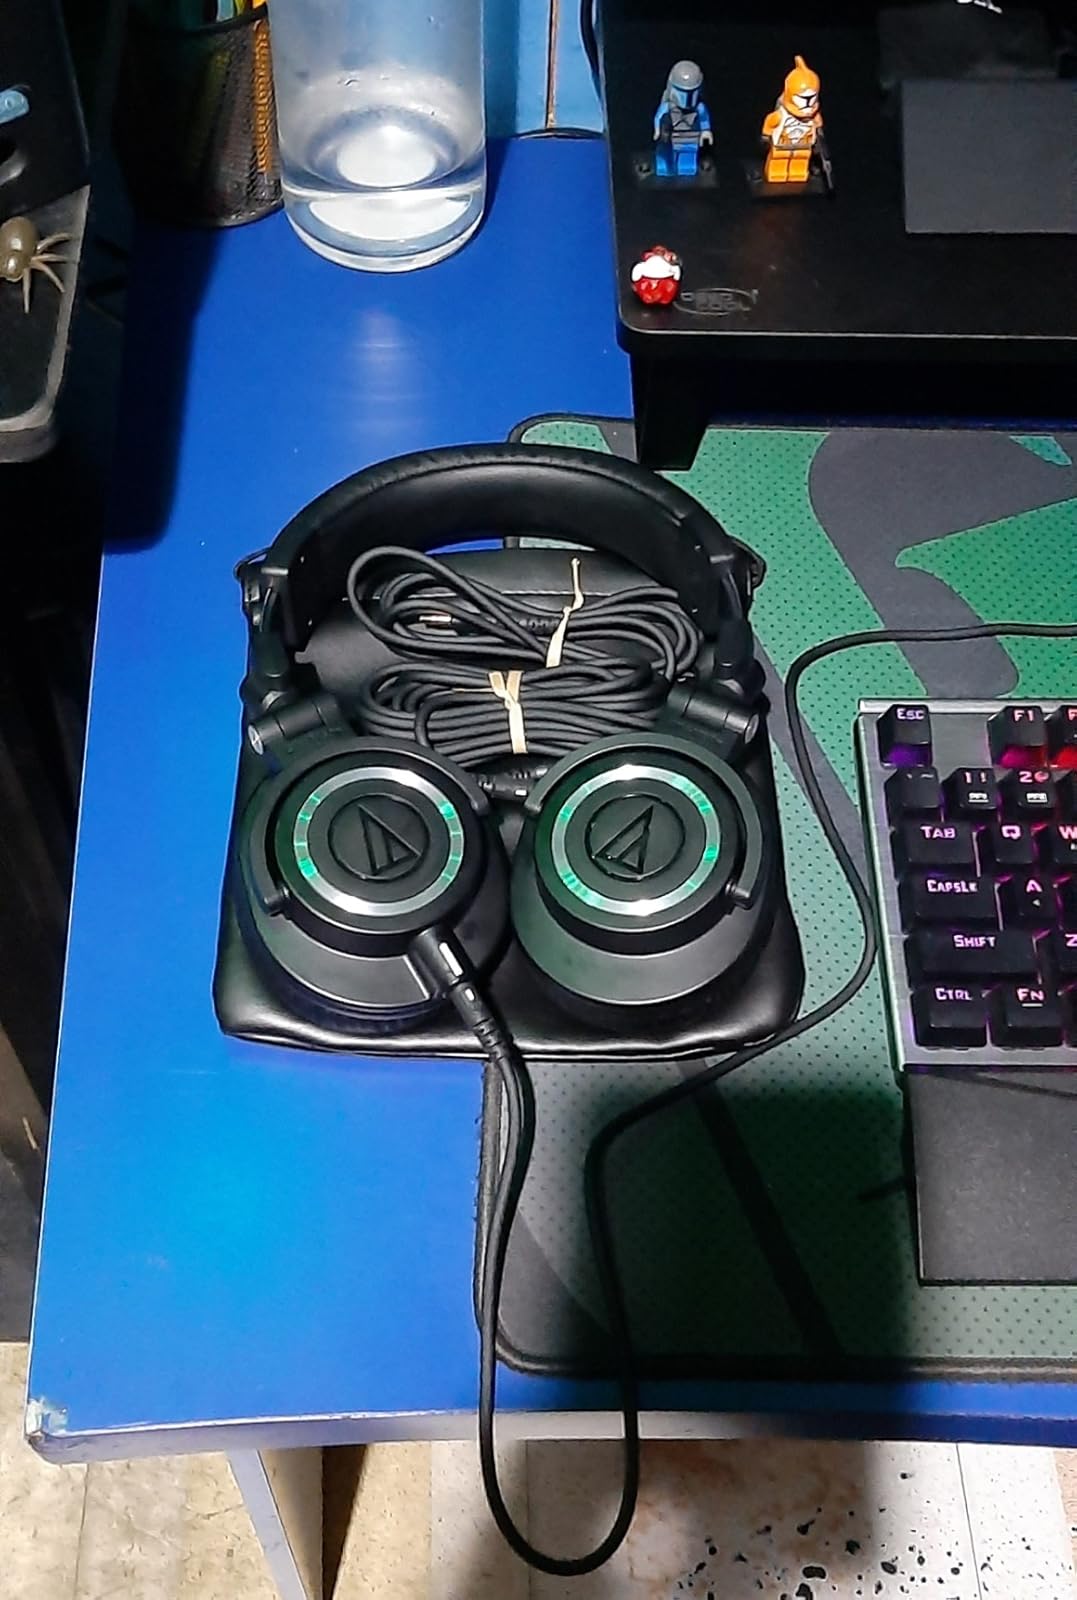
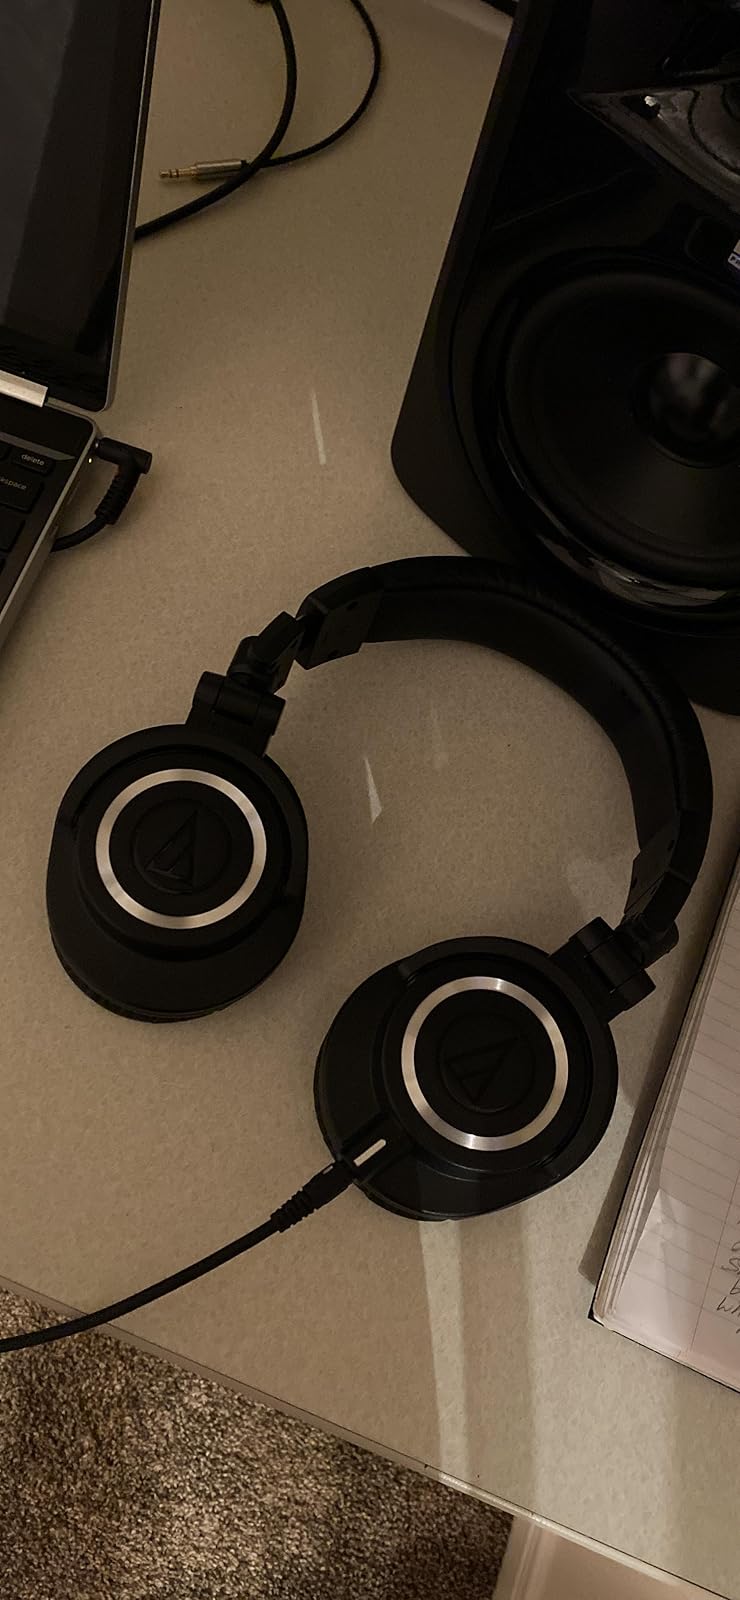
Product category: headphones
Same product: yes